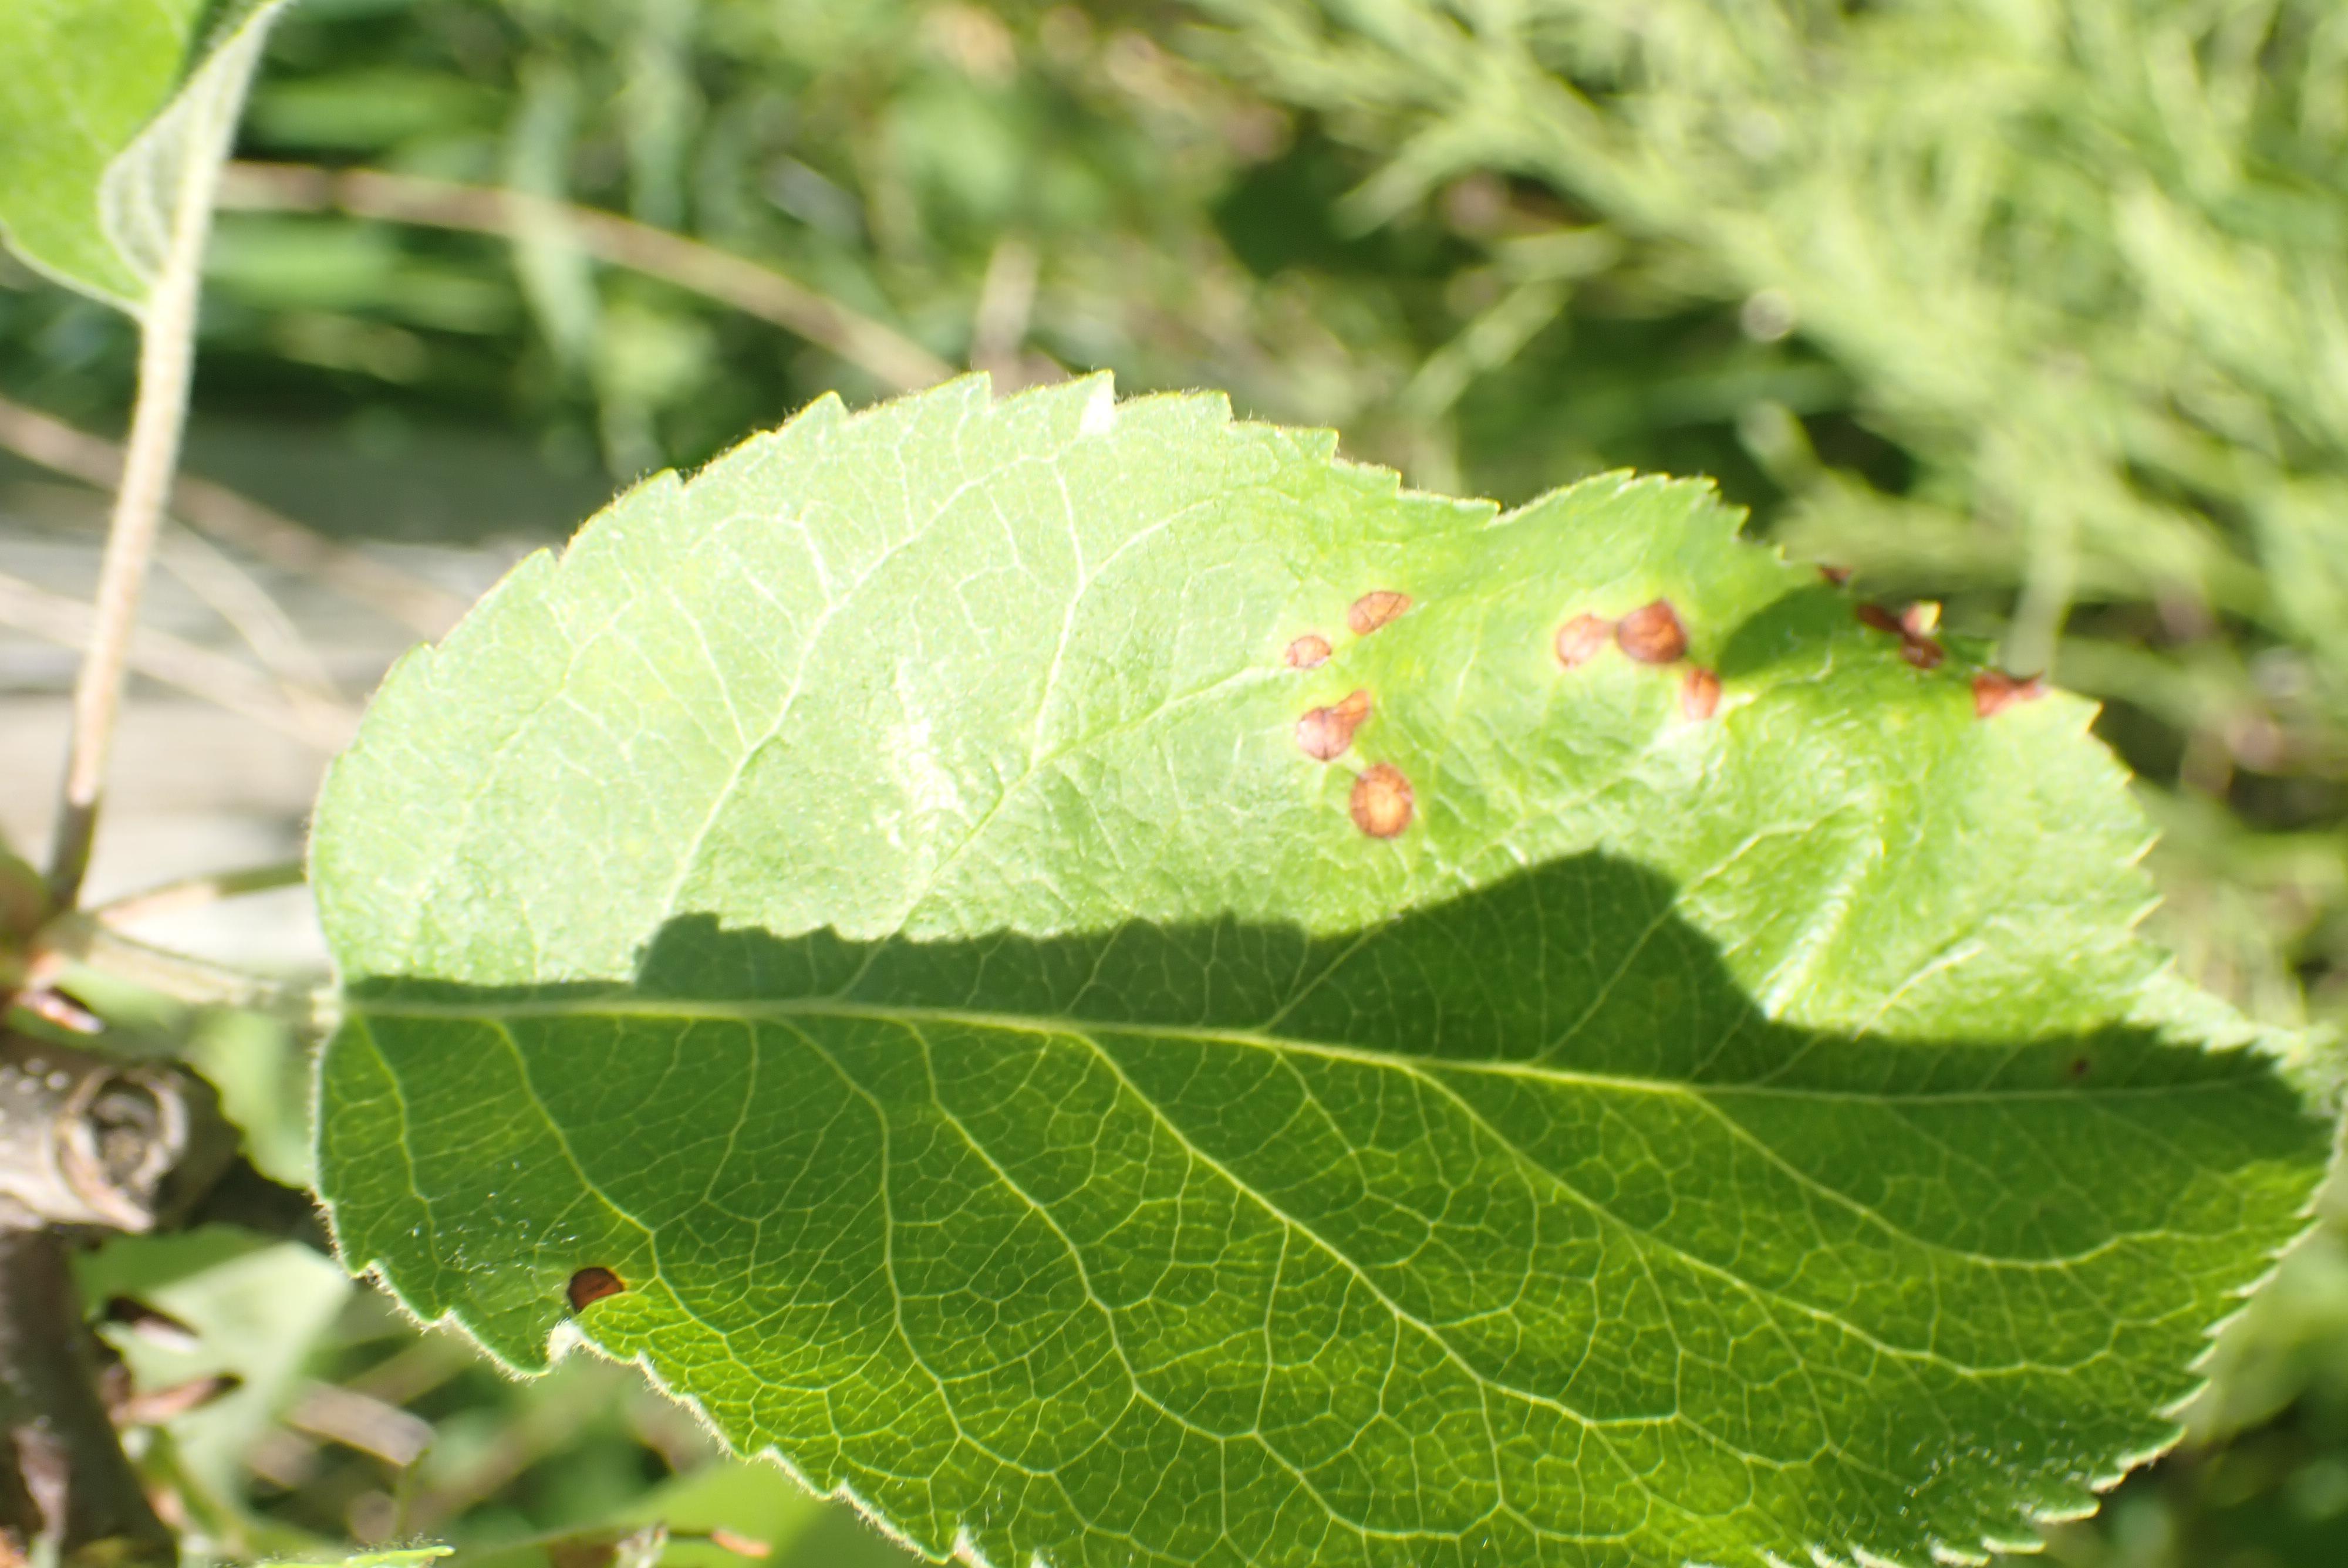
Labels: frog_eye_leaf_spot